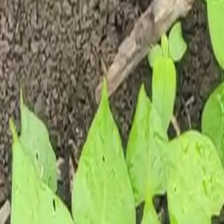
Weed species: Obscure_morning _glory(Ipomoea obscura)